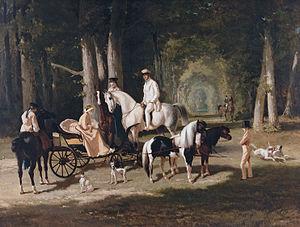
Alfred de Dreux, Portait de Monsieur et Madame Mosselman et de leur deux filles (1848), huile sur toile, 200 × 265 cm, Paris, Petit Palais.
François Alfred Mosselman était un industriel et mécène franco-belge.
La famille Mosselman ou Mosselman du Chenoy est une ancienne famille de la bourgeoisie belge, originaire de Bruxelles. Ses membres se sont illustrés dans le commerce, l'industrie, la banque, la politique et mécénat.